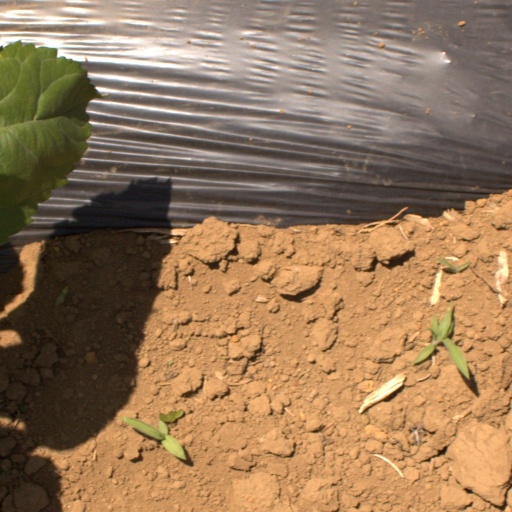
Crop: Jerusalem artichoke